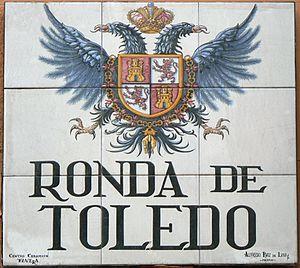
Plaque de Ronda de Toledo (rue, (district du Centre) de Madrid (Espagne).